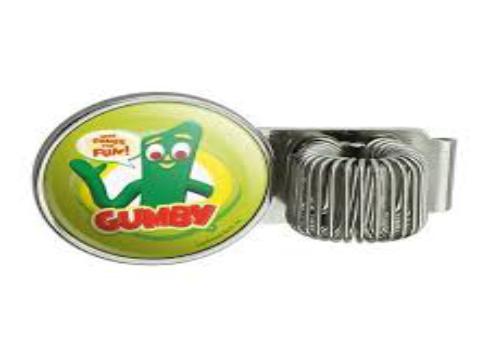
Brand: gumby
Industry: Clothes